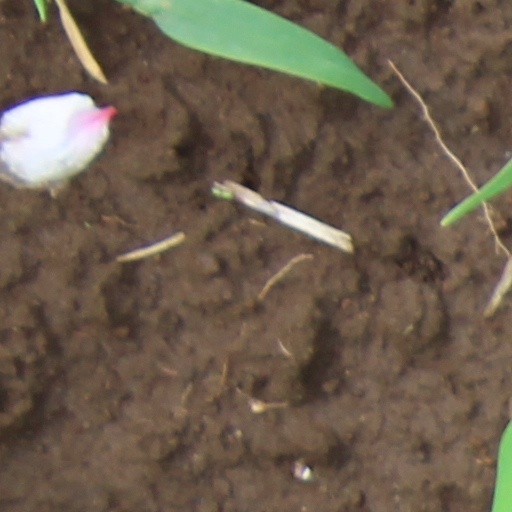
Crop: wheat